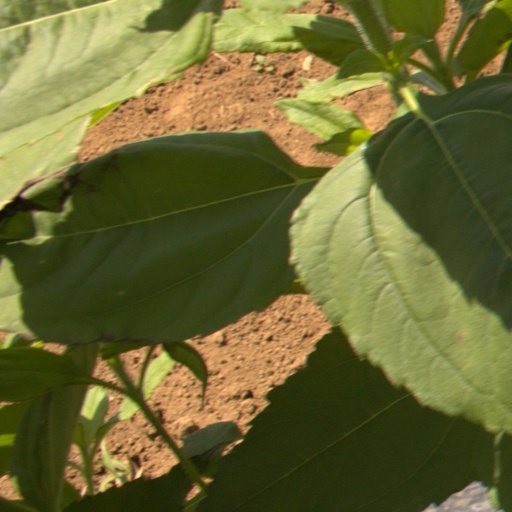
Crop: Jerusalem artichoke